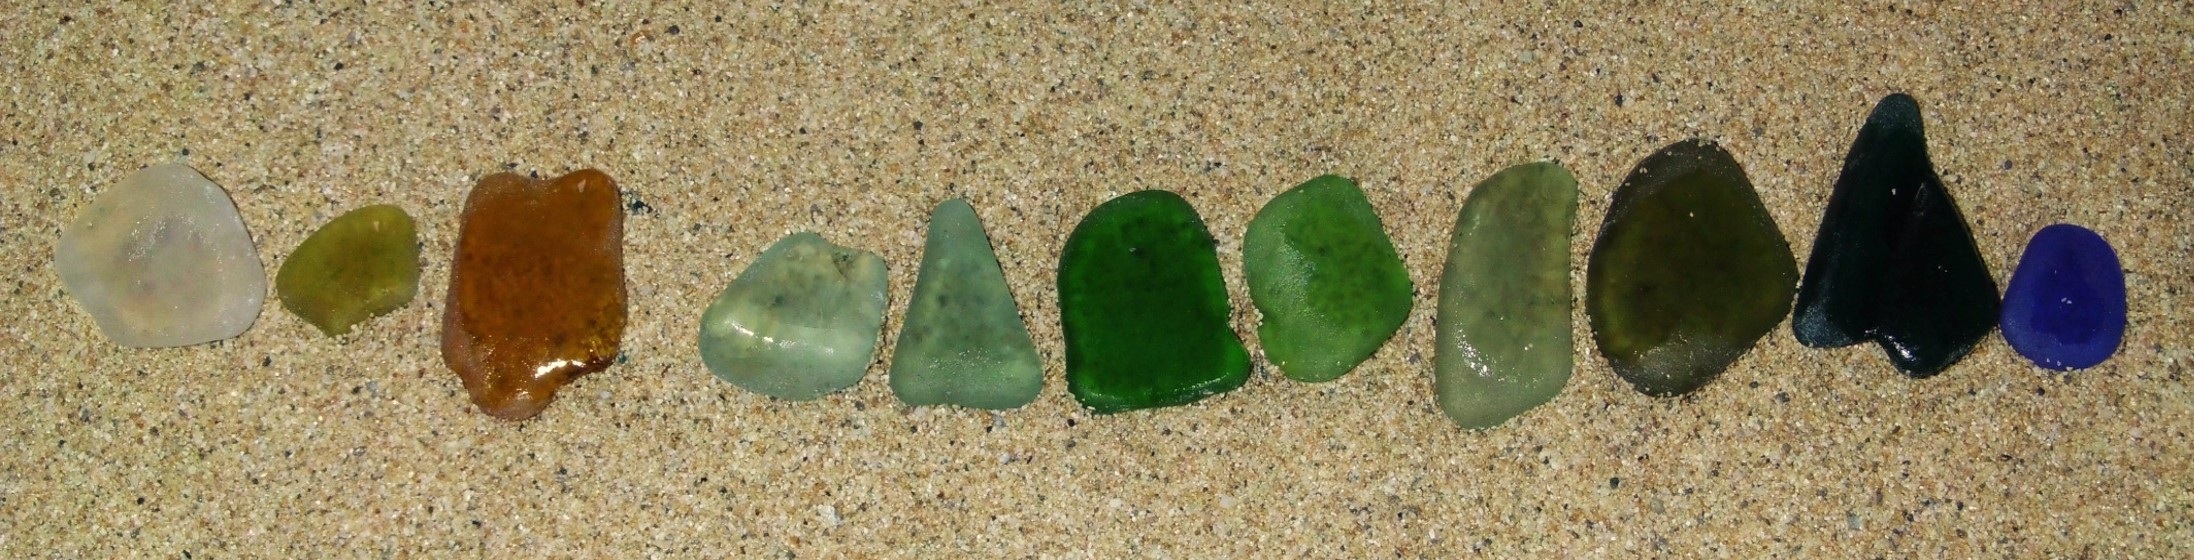
beach, sea, plant, leaf, flower, glass, produce, glasses, flowering plant, grass family, land plant